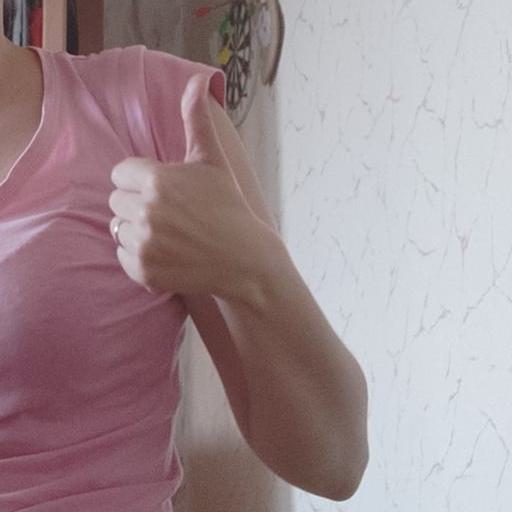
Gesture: like